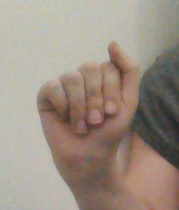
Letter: saad